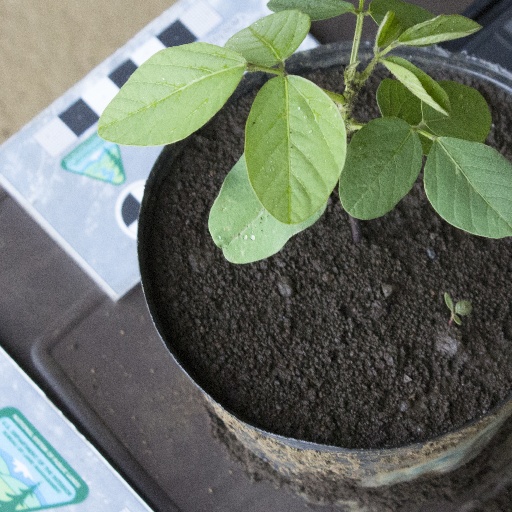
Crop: soybean